Broadwater Farm

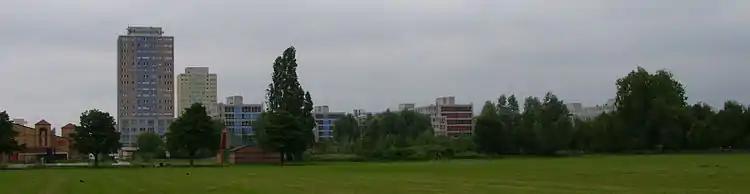
The Broadwater Farm Estate following regeneration, as seen from Lordship Recreation Ground. Each building has a distinct colour scheme.

By the time Alice Coleman's critique of 1960s planned housing, "Utopia on Trial" (1985), was published, the estate was regarded as being representative of unsuccessful large-scale social housing projects. When a major exhibition by Le Corbusier in the mid-1980s was unable to attract sponsorship, the refusal of sponsors to be associated with his name was attributed to the "Broadwater Farm factor".